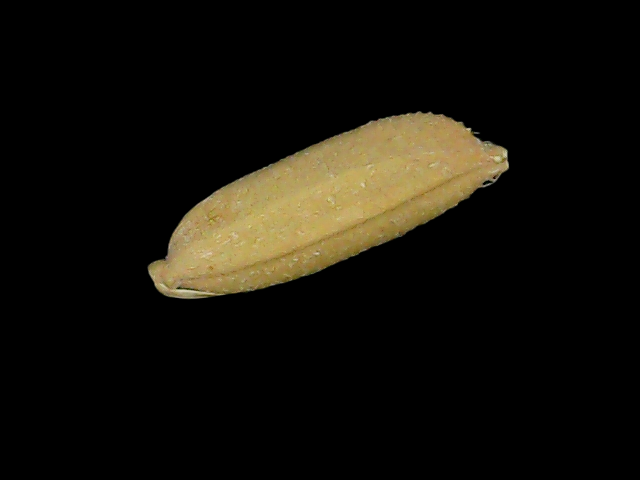
Rice variety: Bd85